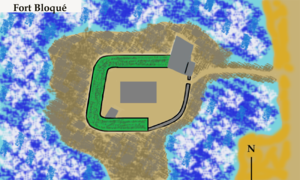
Plan du Fort Bloqué